Montrose Avenue station

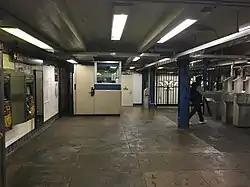
Mezzanine

This underground station has two tracks and two side platforms. Fixed platform barriers, which are intended to prevent commuters falling to the tracks, are positioned near the platform edges. The mosaic band and name tablets on both platforms are of exquisite cut porcelain with vivid pastel shades of sky blue, cerulean blue, rose, yellow, maize and white, on a background of black, raspberry and greyed lavender. Hexagon "M" tablets run along the trim line at regular intervals. Blue stripes adorn the top and bottom of the tile band. Blue I-beam columns run along both platforms at regular intervals with alternating ones having the standard black name plate in white lettering.